IRGs

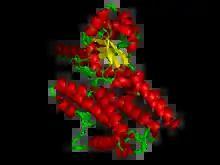
Figure 1: Crystal structure of a Mouse IRG (PDB id <a href="http%3A//www.pdb.org/pdb/explore/explore.do%3FstructureId%3D1TQ6">1TQ6)

Interferon (IFN)-inducible GTPases encompass four families of proteins including myxovirus resistant proteins (Mx), guanylate-binding proteins (GBP), immunity-related GTPase proteins (IRGs), and very large inducible GTPase proteins (VLIG). IRGs confer resistance from vacuolar pathogens by localizing to and disrupting the phagocytic vacuole during infection. The activation of IRGs in mice is induced by interferon. IRG genes have been identified in various vertebrates and some invertebrates. They are involved in important immune defenses against intracellular pathogens and as a result have become a target for immune evasion by those pathogens. The intracellular protozoan parasite "Toxoplasma gondii" has been shown to target IRGs in mice allowing for resistance from the host immune response.